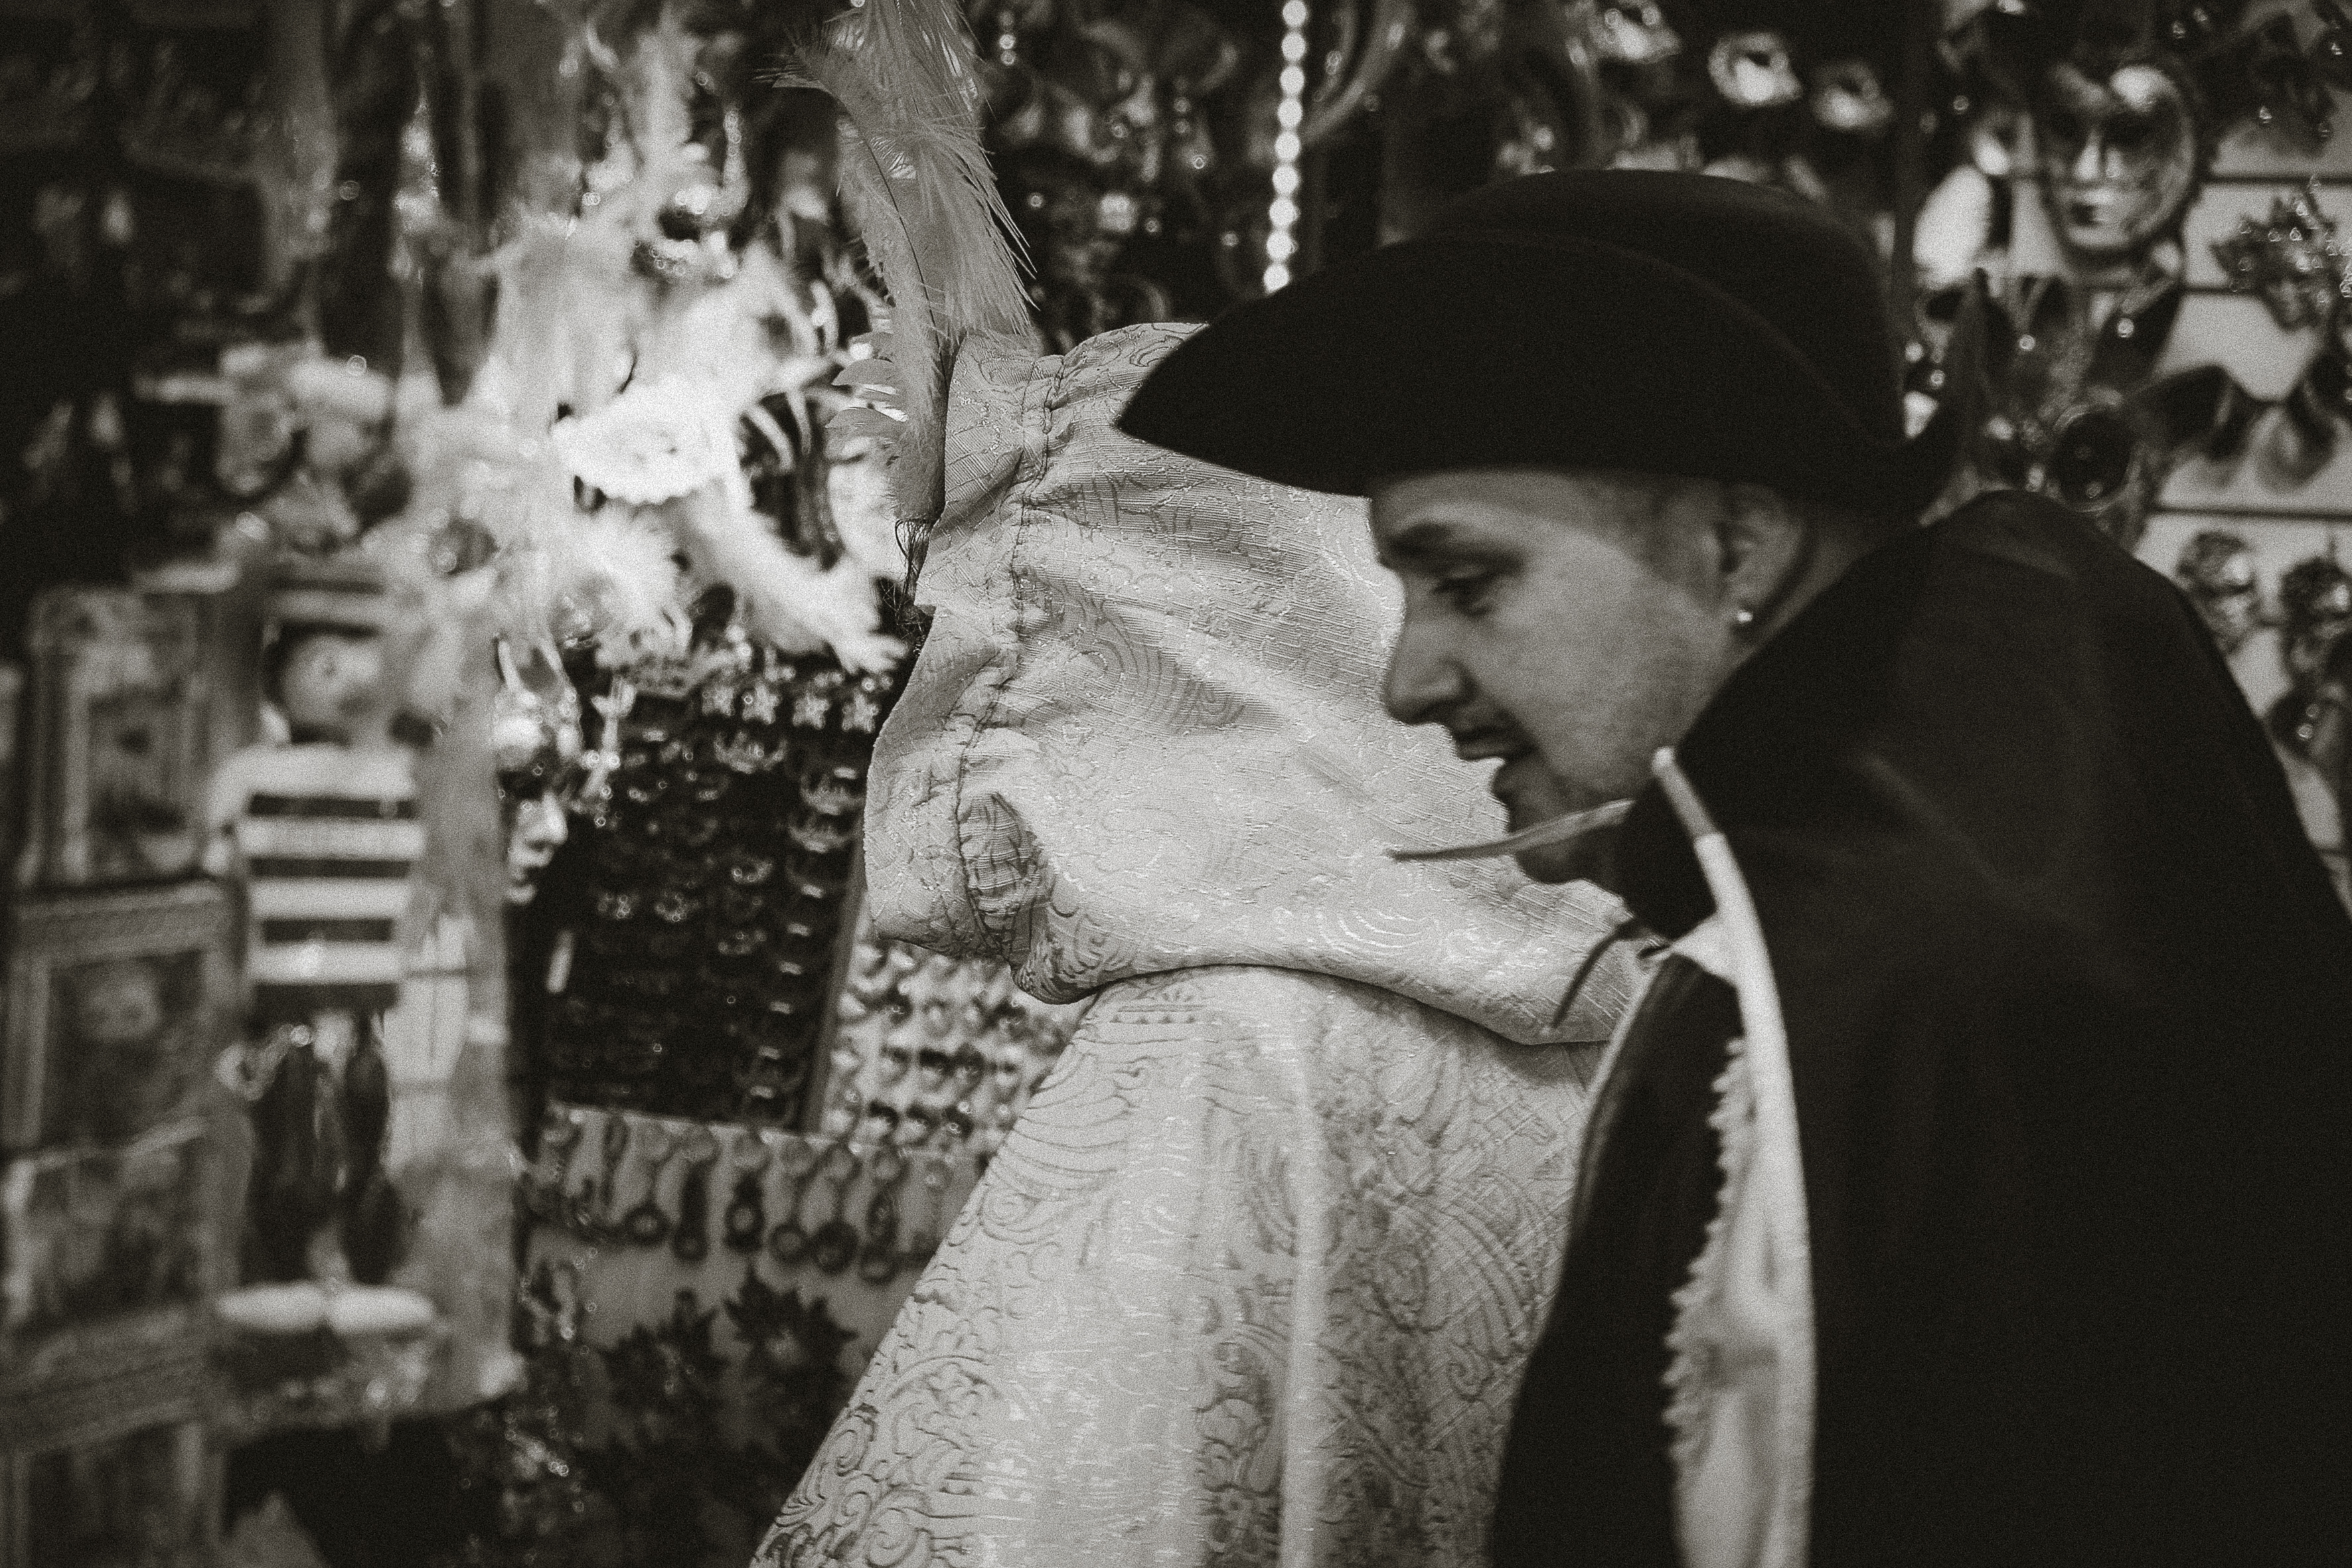
person, black and white, woman, white, street, urban, travel, fujifilm, italy, monochrome, bride, bw, 2016, blackandwhite, blackwhite, cool image, dress, ngc, photograph, venezia, veneto, it, fuji, fujixt1, fujix, noireblanc, carnevale, italyvenezia, carnevale2016, monochrome photography